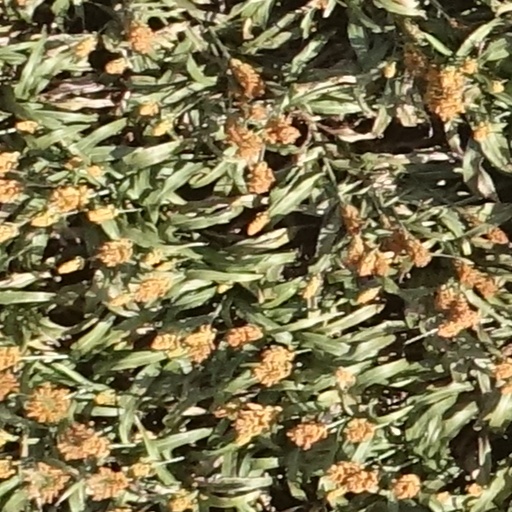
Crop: sorghum